Jim Bennett (historian)

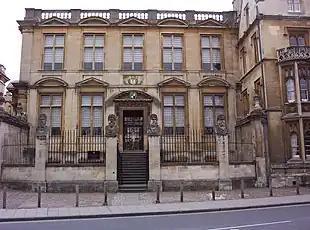
Museum of the History of Science, Oxford

In 2016, Bennett became the president of the Hakluyt Society. He also held the position of Keeper Emeritus at the Science Museum, London. In addition, Bennett was President of the British Society for the History of Science and President of the Scientific Instrument Commission of the International Union of History and Philosophy of Science. He also appeared in television documentaries.